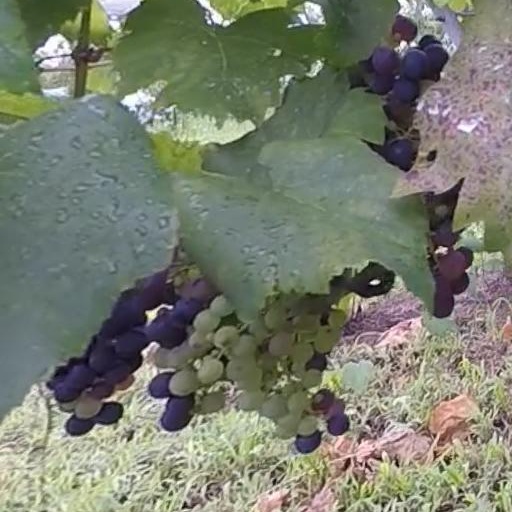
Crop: grape